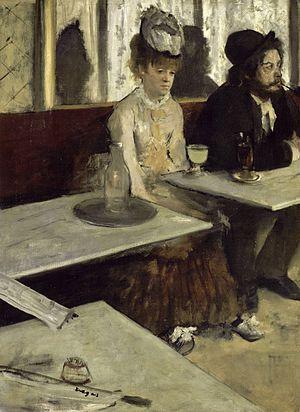
Hilaire Germain Edgar de Gas, dit Edgar Degas, né le 19 juillet 1834 à Paris et mort le 27 septembre 1917 dans la même ville, est un artiste peintre, graveur, sculpteur et photographe, naturaliste et impressionniste français.